Astrobotany

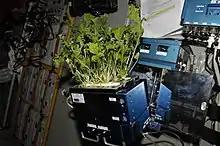
Lettuce being grown and harvested in the International Space Station before being frozen and returned to Earth

Algae was the first candidate for human-plant life support systems. Initial research in the 1950s and 1960s used "Chlorella, Anacystis, Synechocystis, Scenedesmus, Synechococcus," and "Spirulina" species to study how photosynthetic organisms could be used for and cycling in closed systems. Later research through Russia's BIOS program and the US's CELSS program investigated the use of higher plants to fulfill the roles of atmospheric regulators, waste recyclers, and food for sustained missions. The crops most commonly studied include starch crops such as wheat, potato, and rice; protein-rich crops such as soy, peanut, and common bean; and a host of other nutrition-enhancing crops like lettuce, strawberry, and kale. Tests for optimal growth conditions in closed systems have required research both into environmental parameters necessary for particular crops (such as differing light periods for short-day versus long-day crops) and cultivars that are a best-fit for life support system growth.